Dragoslav Šekularac

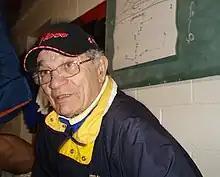
Šekularac as coach of Serbian White Eagles in 2006

In February 2006, prior to the start of the 2006 Canadian Soccer League season, it was announced that Šekularac would once again become head coach of the expansion Serbian White Eagles, re-founded in February of the same year, with first assistant being Stevan Mojsilović. With seasoned internationals being brought over from Serbia and the rest of Europe, the team was set.